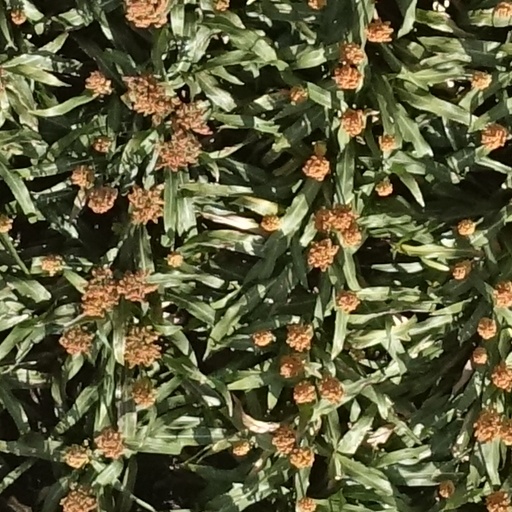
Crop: sorghum